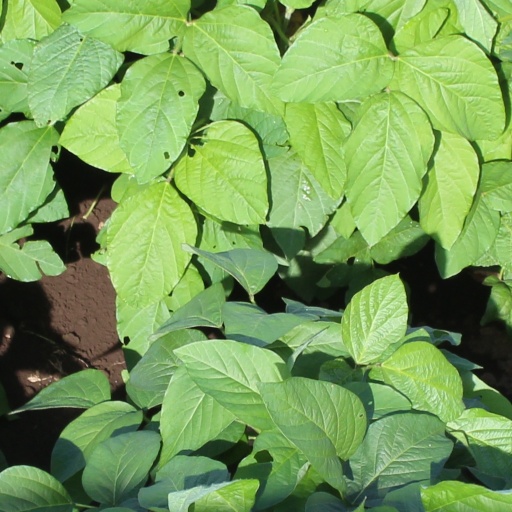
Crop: soybean